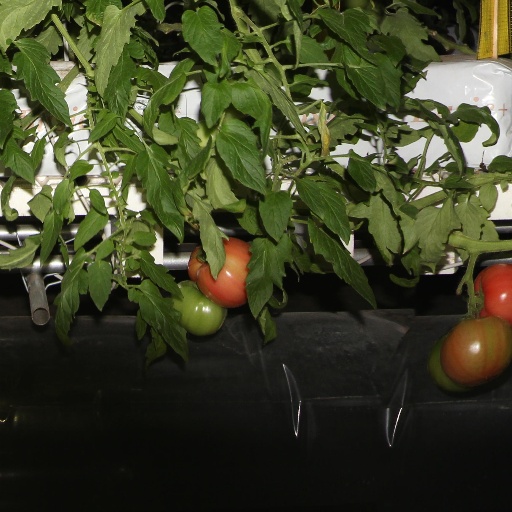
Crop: tomato